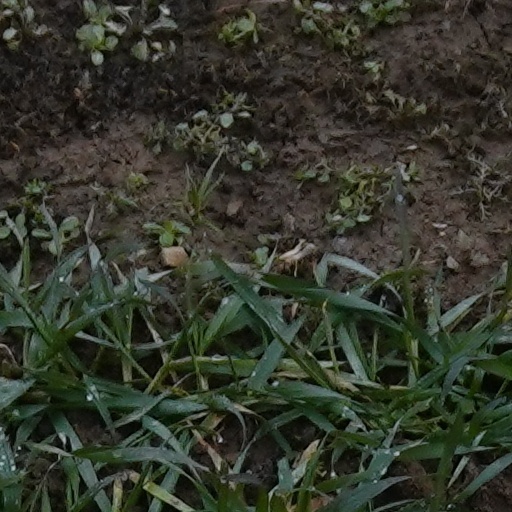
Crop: wheat